Emir Vildić

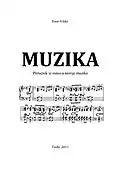
Music handbook by Emir Vildić

In 2011, Vildić wrote a handbook on the basis of music theory, "Muzika" (Music), in the Bosnian language. The handbook of the basis of the theory of music by Emir Vildić is intended for those who access the area for the first time. Matter in the manual deals with simple, clear and concise overview, written in simple text with no redundant data, and as such is suitable for beginners and children of school age. The manual features carefully selected material with all the examples that significantly facilitate the mastering of music theory and musical concepts. Tailored to the needs of the subject solfegio with the theory of music in music schools, but may be of help to all those who want to gain self-learning knowledge of music theory.